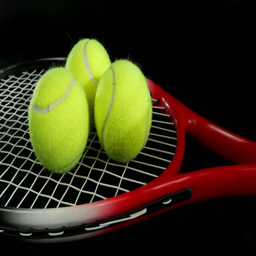
tennis racket with tennis balls on it on a black background , dolly